Vaychi

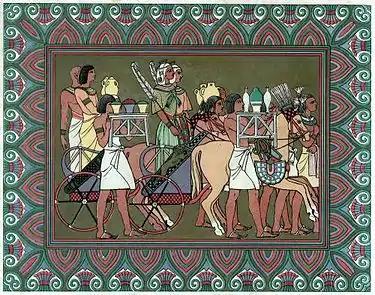
"Jacob's funeral procession" (illustration by Owen Jones from the 1869 "The History of Joseph and His Brethren")

A Midrash asked why Jacob told Joseph in Genesis 47:29, "Bury me not, I pray, in Egypt." The Midrash suggested that it was because Egypt would eventually be smitten with vermin (in the Plagues of Egypt), which would swarm about Jacob's body. Alternatively, the Midrash suggested that it was so that Egyptians should not make Jacob an object of idolatrous worship. For just as idolaters will be punished, so will their idols too be punished, as Exodus 12:12 says, "And against all the gods of Egypt I will execute judgments."